Cool Runnings

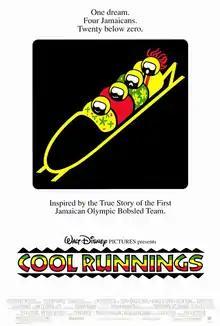
Theatrical release poster

Cool Runnings is a 1993 American sports comedy film directed by Jon Turteltaub from a screenplay by Lynn Siefert, Tommy Swerdlow, and Michael Goldberg, and a story by Siefert and Michael Ritchie. It is loosely based on the debut of the Jamaican national bobsleigh team at the 1988 Winter Olympics, and stars Leon, Doug E. Doug, Rawle D. Lewis, Malik Yoba and John Candy. In the film, former Olympian Irving Blitzer (Candy) coaches a novice four-man bobsleigh team from Jamaica, led by sprinter Derice Bannock (Leon).